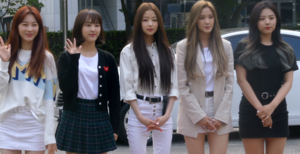
Bvndit est un girl group sud-coréen formée en 2019 par MNH Entertainment. Le groupe est composé de cinq membres : Yiyeon, Jungwoo, Songhee, Simyeong et Seungeun. Elles ont débuté le 10 avril 2019 avec l'album single BVNDIT, Be Ambitious!.